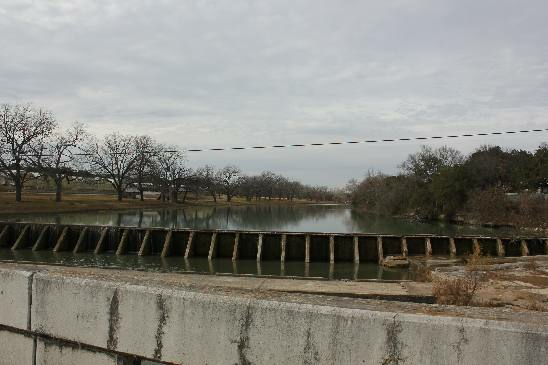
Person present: No